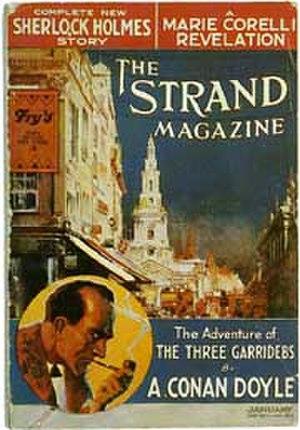
Les Trois Garrideb, est l'une des cinquante-six nouvelles d'Arthur Conan Doyle mettant en scène le détective Sherlock Holmes. Elle est parue pour la première fois le 25 octobre 1924 dans la revue américaine Collier's Weekly, avant d'être regroupée avec d'autres nouvelles dans le recueil Les Archives de Sherlock Holmes.